House of Habsburg

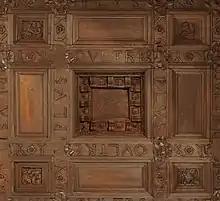
"PLUS OULTRE", motto of Charles V in French, on a ceiling of the Palace of Charles V in Granada

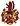
The original arms of the Counts of Habsburg

Charles formally became the sole monarch of Spain upon the death of his imprisoned mother Queen Joan in 1555.